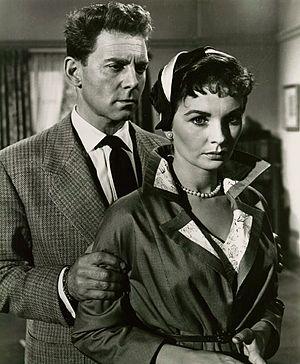
L'Impudique est un film américain réalisé par Philip Dunne, sorti en 1956.